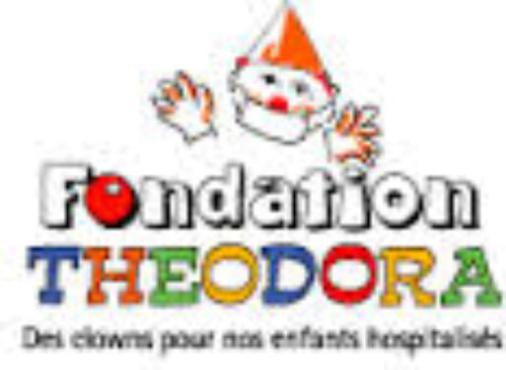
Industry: Others